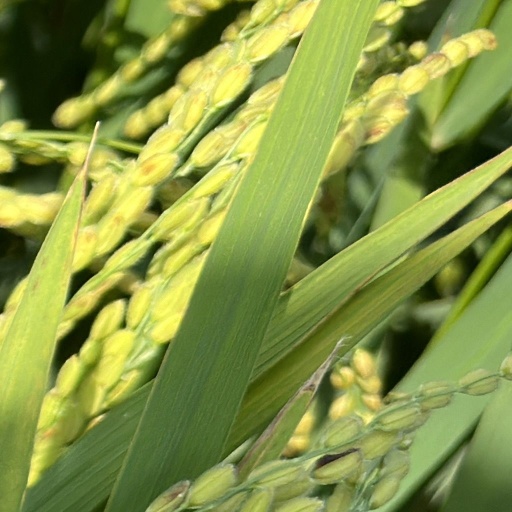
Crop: rice